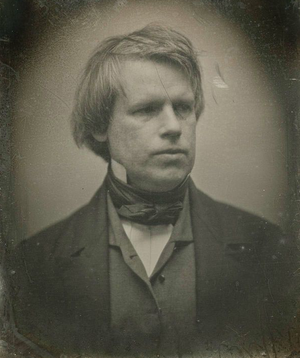
Josiah Johnson Hawes est un photographe de Boston au Massachusetts. Il fonde avec Albert Southworth le studio Southworth & Hawes, qui produit de nombreux portraits de qualité exceptionnelle dans les années 1840–1860.